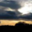
Label: cloud